Brewery

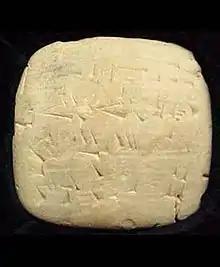
The Alulu beer receipt records a purchase of "best" beer from an ancient Sumerian brewery, 2050 BC.

Beer may have been known in Neolithic Europe and was mainly brewed on a domestic scale.